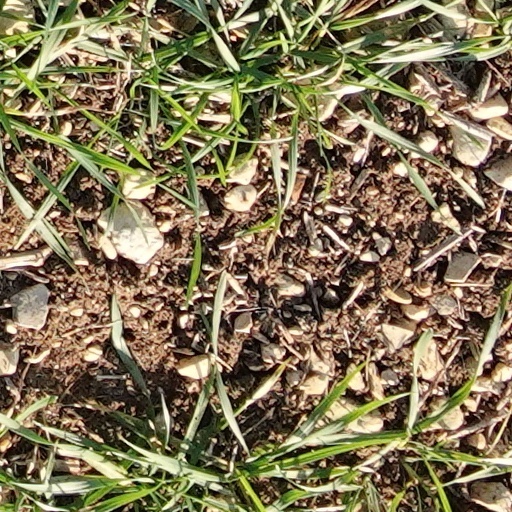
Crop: wheat